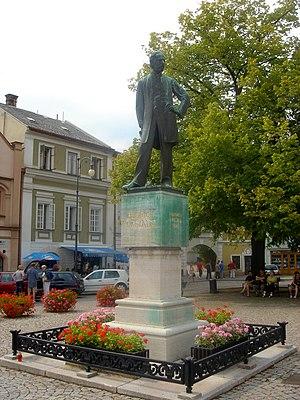
Litomyšl est une ville du district de Svitavy, dans la région de Pardubice, en Tchéquie. Sa population s'est élevé à 10 429 habitants en 2019.